Hap Emms

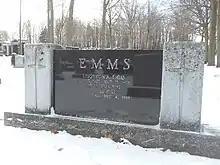
Gravestone of Hap Emms in the Barrie Union Cemetery

Emms coached his son Paul Emms, and nephew Don Emms on the Barrie Flyers. Paul Emms later coached the Niagara Falls Flyers while his father managed. Emms was known for smoking a pipe, being frugal with money, and fined players for cursing. He suffered a stroke in 1983, which left him unable to walk or talk. He died of heart failure on October 22, 1988, in Niagara Falls. Emms was interred at Barrie Union Cemetery.